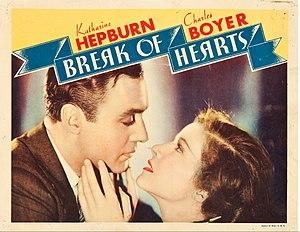
Cœurs brisés est un film américain réalisé par Philip Moeller et sorti en 1935.